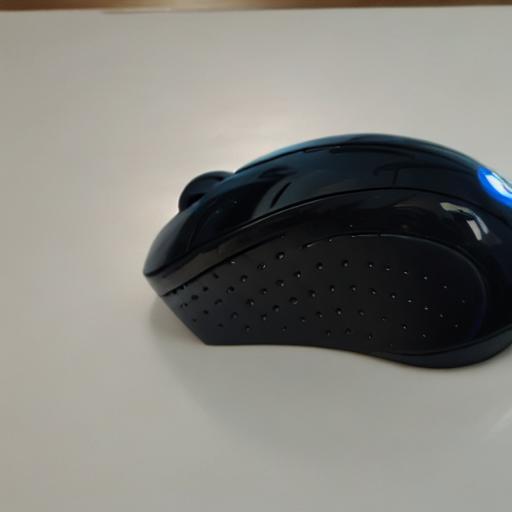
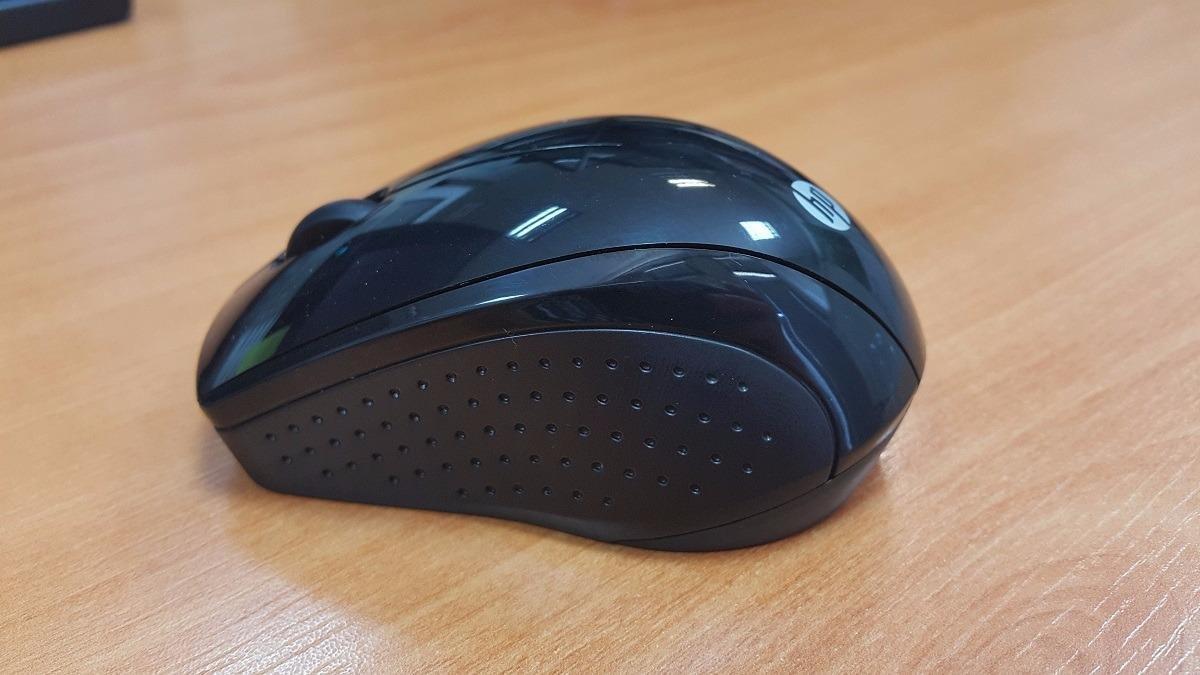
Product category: mouse
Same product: no